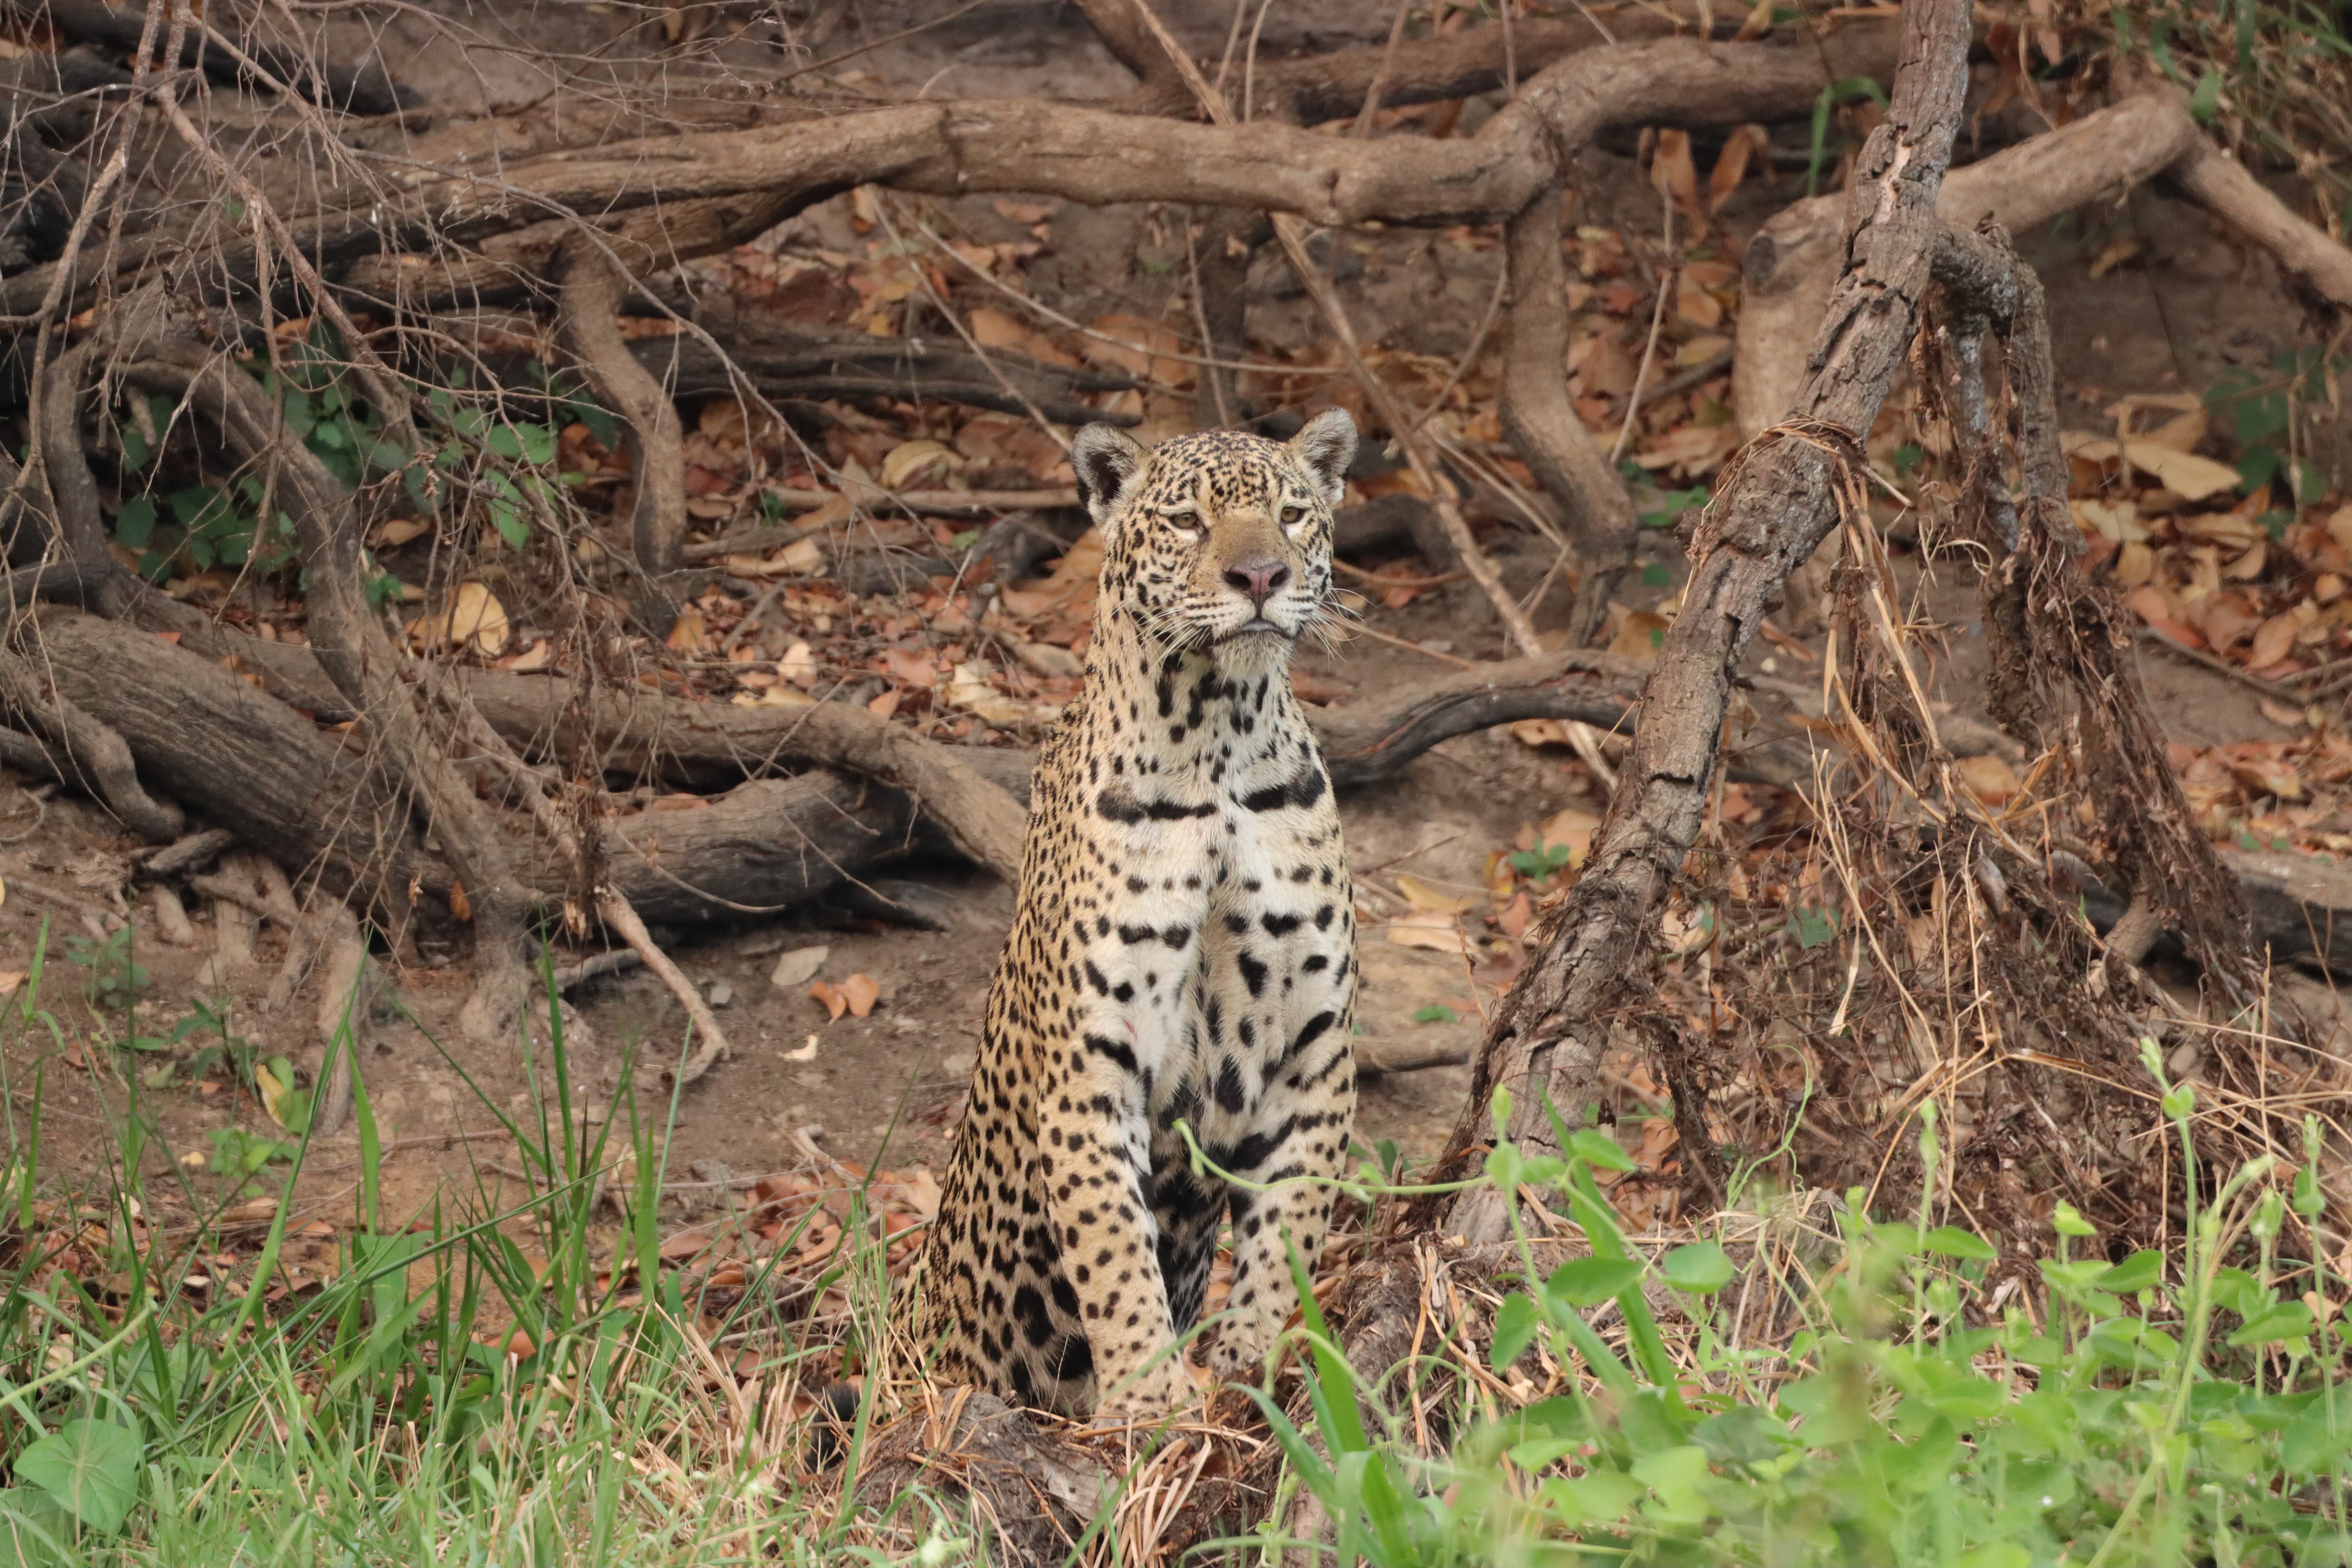
Jaguar: Medrosa